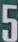
Number: 5